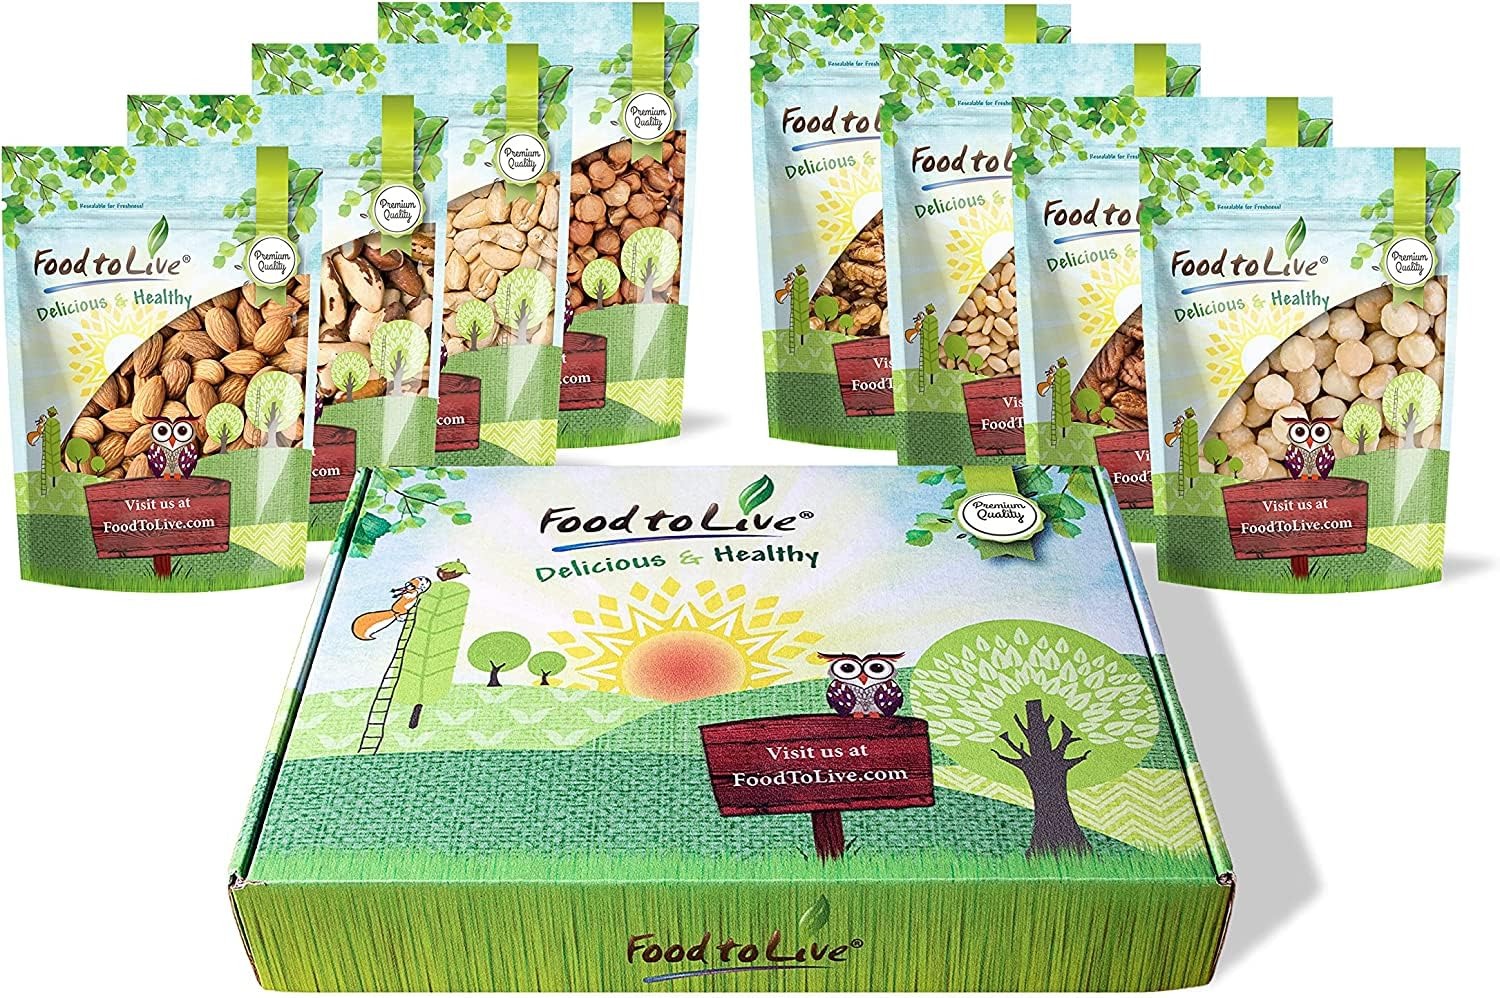
Item Name: Food to Live 8 Gourmet Variety Healthy Snack Bags of Raw Nuts in 1 Gift Box (Brazil Nuts, Almonds, Macadamia Nuts, Cashew, Walnuts, Hazelnuts, Pecans, Pine Nuts)
Bullet Point 1: ✔️RAW MIXED NUTS GIFT BOX: Food To Live Raw Nut Gift Box is a perfect gourmet present for any holiday.
Bullet Point 2: ✔️DELICIOUS AND HEALTHY: Our nuts gift box contains a mix of incredibly tasty nuts that boost your health.
Bullet Point 3: ✔️CARD AND WRAPPING OPTIONS: You can attach any message and choose beautiful wrapping for our Mixed Nuts Gift Box.
Bullet Point 4: ✔️FOOD GIFT BOX FOR A COMPANY: Present our gourmet gift box to business partners. There are plenty of nuts for everyone.
Bullet Point 5: ✔️UNSALTED AND UNSWEETENED: Food To Live delicious gift box snacks are 100% natural and have no additives.
Value: 2.875
Unit: Ounce

Price: 53.47